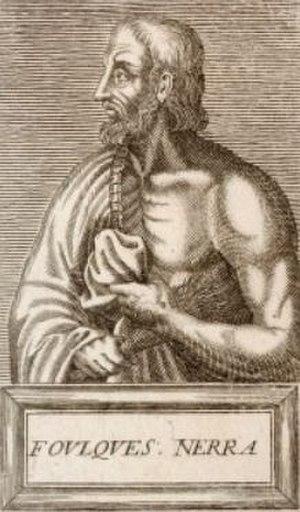
Foulques de Nerra en buste
L'histoire de Fondettes, une commune française d'Indre-et-Loire, se déploie sur plusieurs millénaires, depuis le néolithique. L'exploration archéologique révèle, à la fin de l'âge du fer, une occupation permanente du site sous la forme d'une agglomération fortifiée, l'oppidum de Montboyau. Plusieurs structures, dont un pont construit à l'époque gallo-romaine et quatre villæ érigées au cours de la période tardo-antique, montrent la continuité de l'utilisation de ce territoire tourangeau. Au Moyen Âge, la paroisse de Fondettes, fondée autour de l'an mil, est un fief de faible importance, qui relève successivement de plusieurs seigneuries, notamment celle du comte d'Anjou Foulques Nerra, puis celle des Maillé et enfin celle de Martigny. La paroisse fondettoise connaît pendant la Renaissance la confrontation entre les ligueurs et les troupes d'Henri IV, puis à la fin de la période moderne, au XVIIIᵉ siècle, en 1774, une révolte populaire de subsistance. En 1790, la petite paroisse tourangelle, dont la population atteint alors près de 2 000 habitants, fait l'objet d'un changement de statut et devient une commune.
Le château de Montsoreau est un château français de style gothique et Renaissance situé dans le Val de Loire sur la commune de Montsoreau dans le sud-est du département de Maine-et-Loire en région Pays de la Loire.